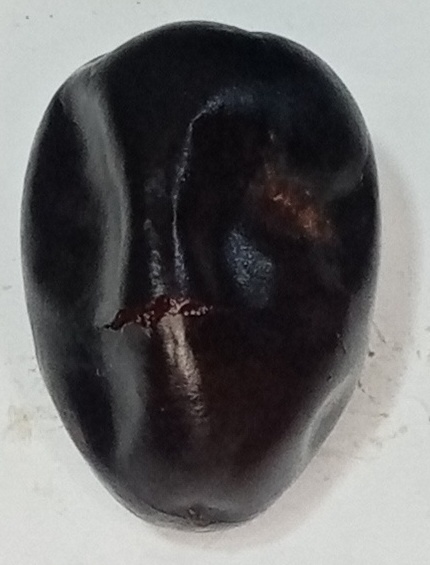
Variety: kupro
Size: large
Grade: grade-1